AERMOD

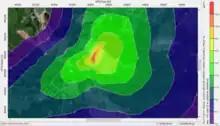
Graphic display of Aermod output

AERMOD also includes PRIME (Plume Rise Model Enhancements) which is an algorithm for modeling the effects of downwash created by the pollution plume flowing over nearby buildings.